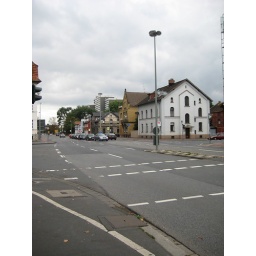
A main street near my house